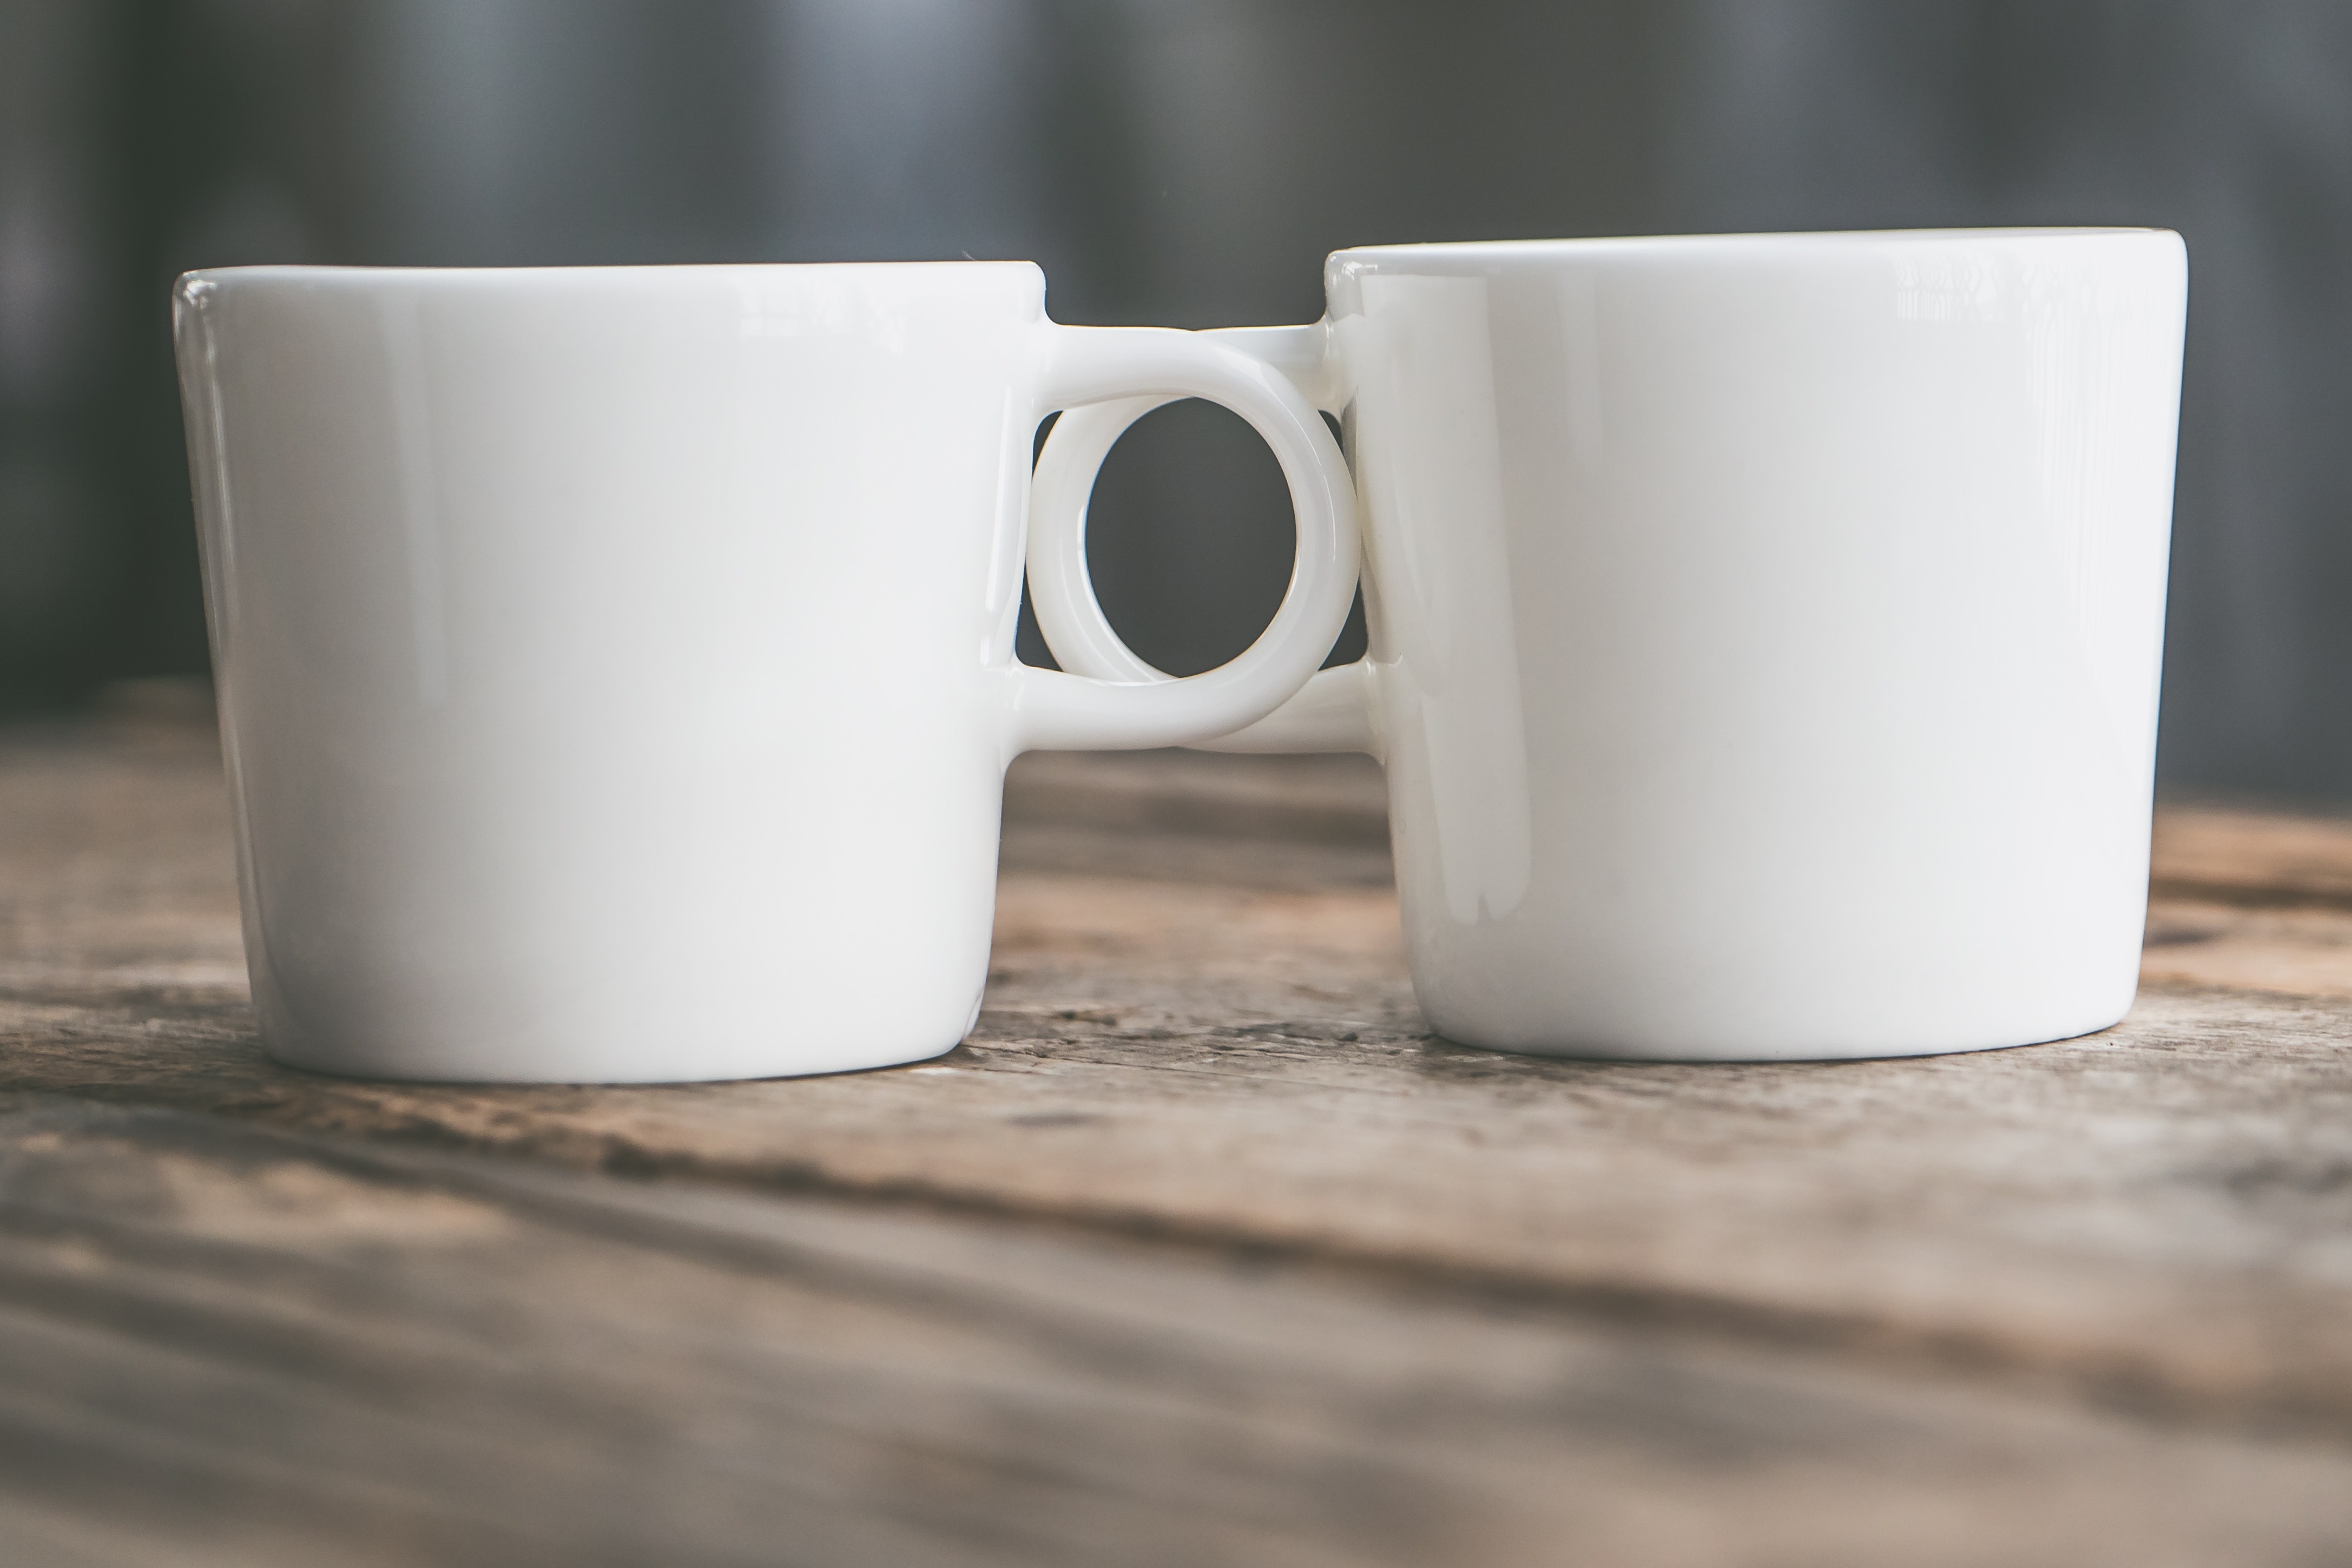
mug, white, cup, drinkware, coffee cup, tableware, serveware, ceramic, glasses, porcelain, dishware, teacup, Material property, table, earthenware, eyewear, still life photography, tap